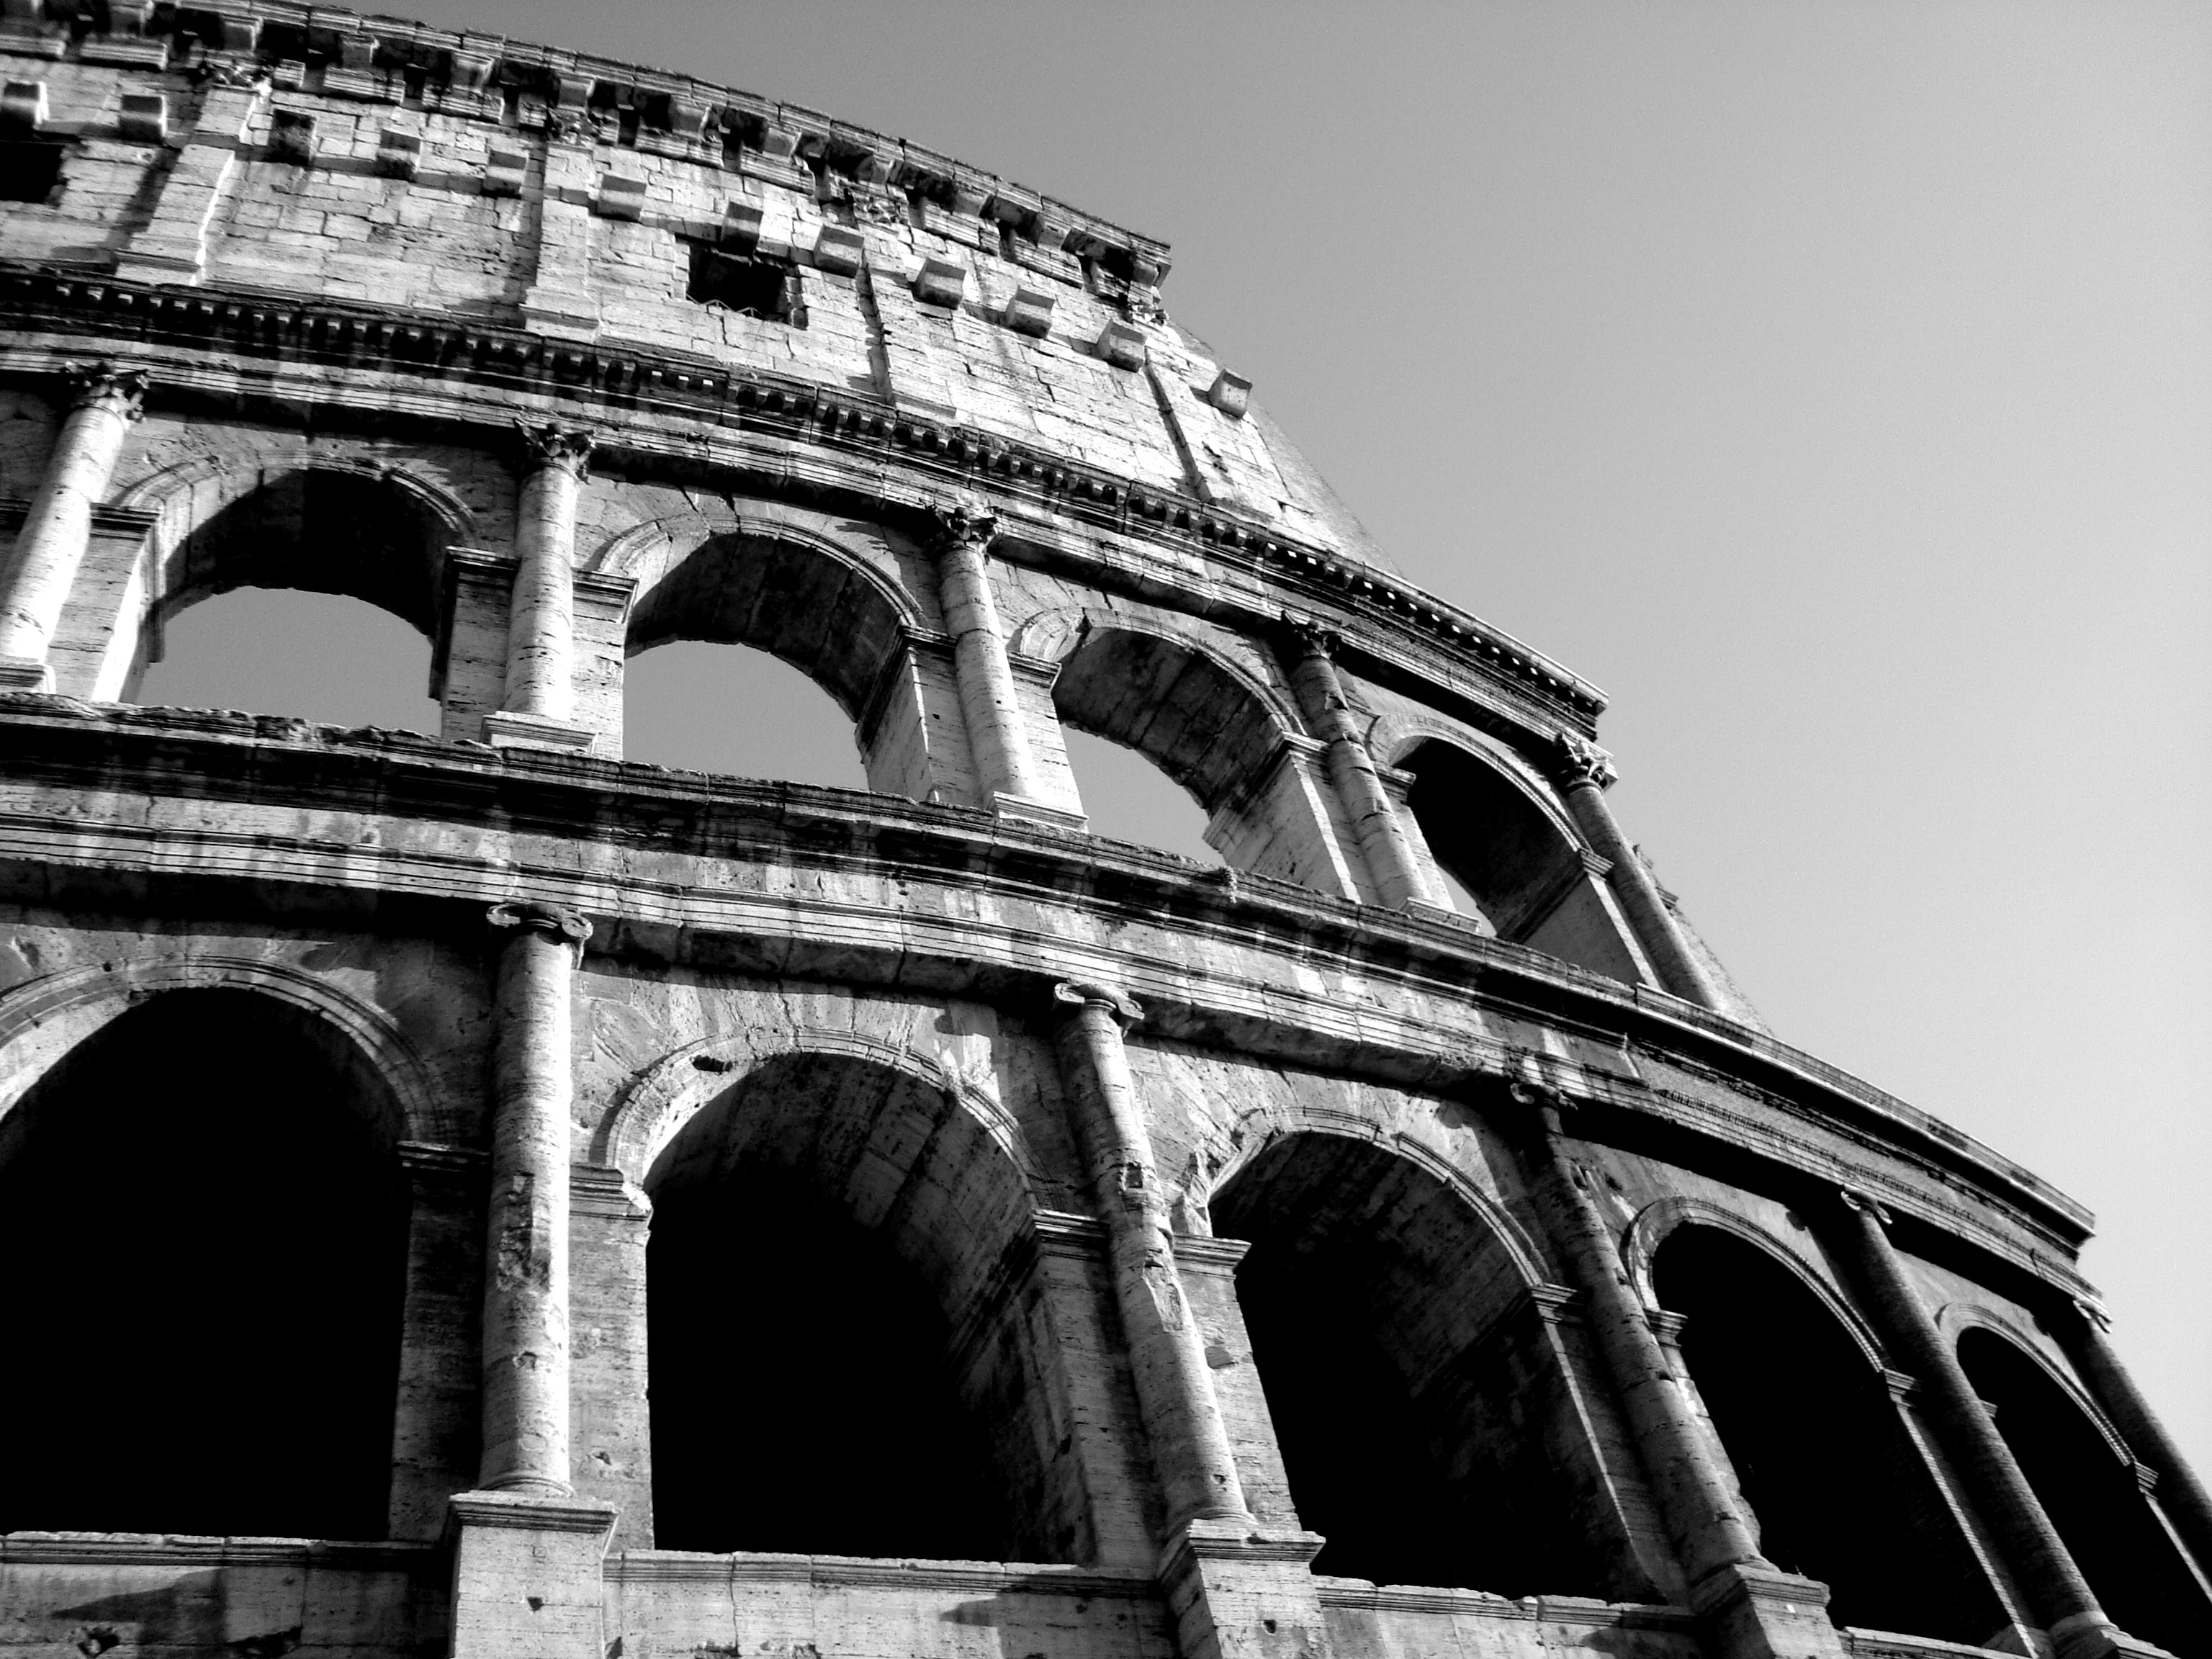
black and white, architecture, structure, white, monument, cityscape, arch, landmark, italy, facade, black, monochrome, colosseum, arena, rome, symmetry, italia, shape, gladiator, monochrome photography, ancient history, ancient roman architecture